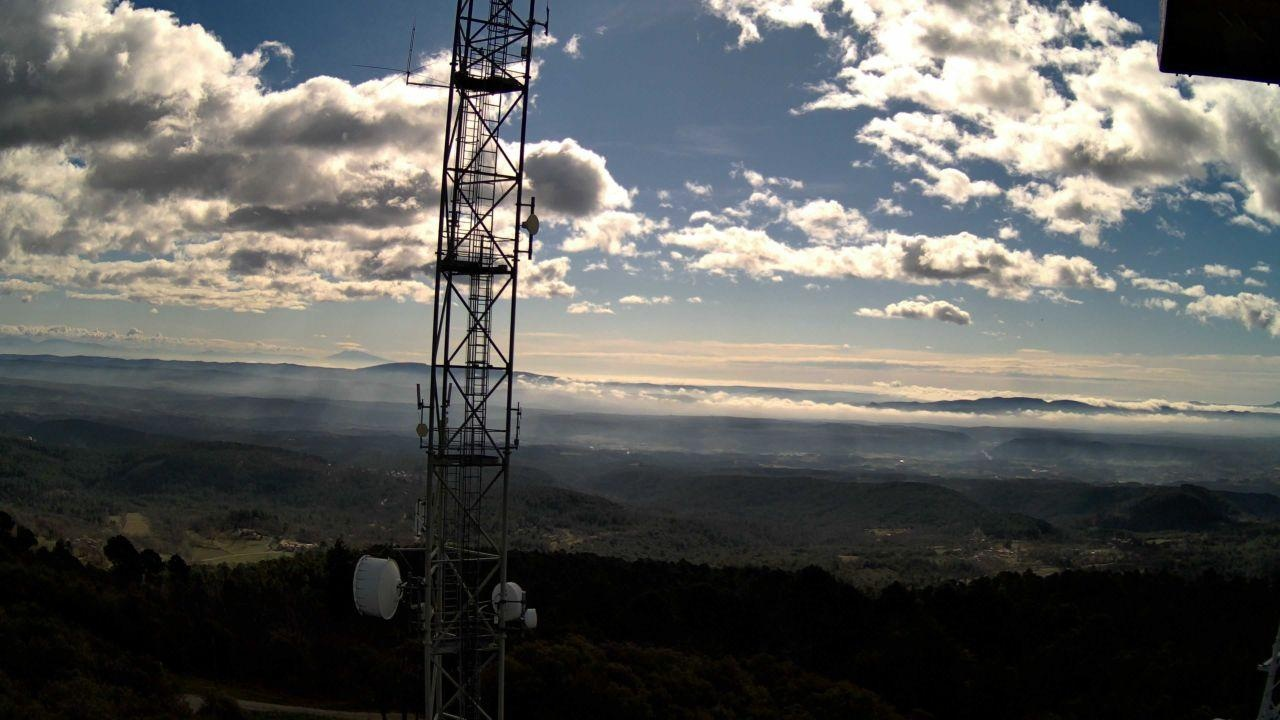
Fire: no
Smoke: no